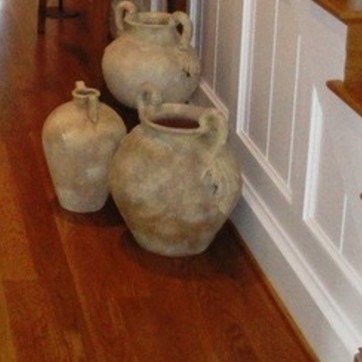
Material: ceramic